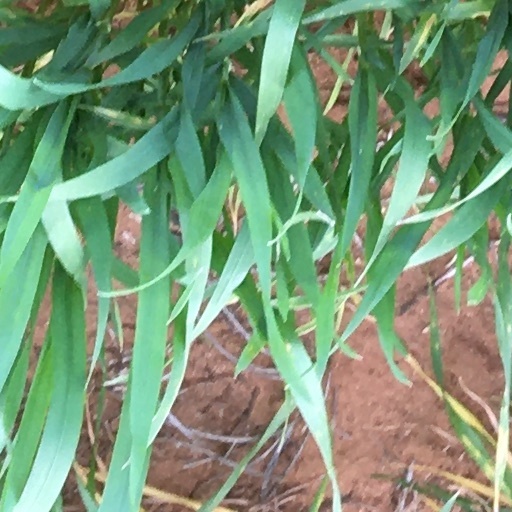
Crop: wheat